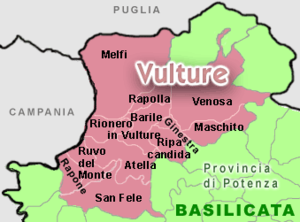
Melfi
Vulture-området, med Melfi mod nord
Melfi er en by i provinsen Potenza, der indgår i regionen Basilicata i Italien. Indbyggertallet er 17.333. Byen ligger for foden af Vulture-bjerget og er den vigtigste handels- og turistby i Vulture-området. Navnet Melfi kommer formentlig fra det gamle navn for floden ved byen, Melpes, omtalt af Plinius den Ældre